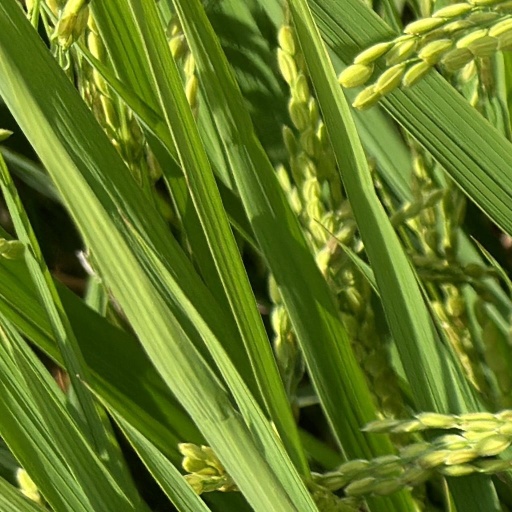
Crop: rice